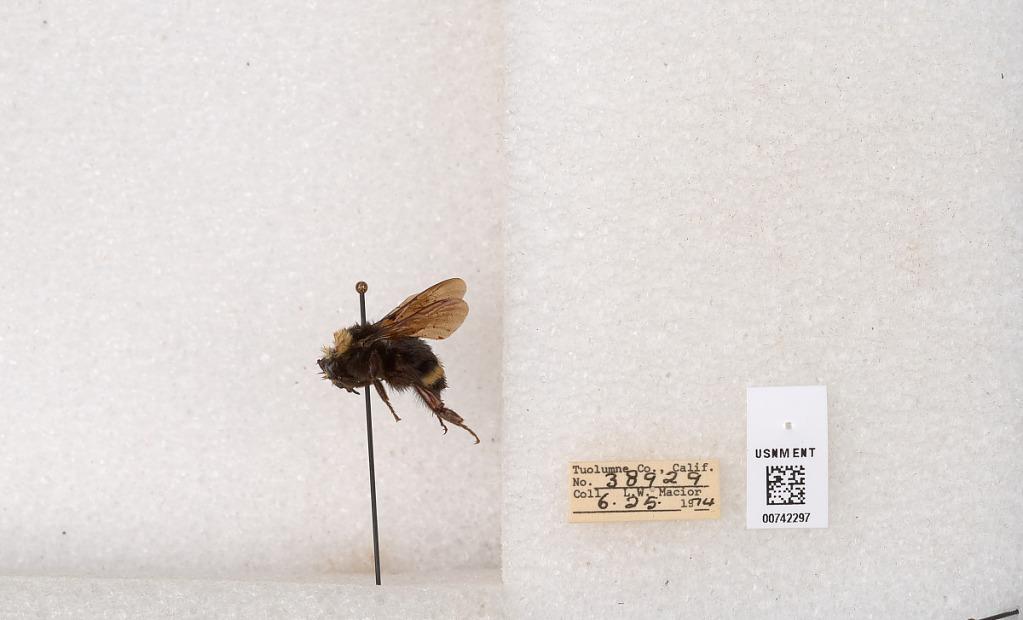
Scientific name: Bombus (Pyrobombus) vosnesenskii Radoszkowski
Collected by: L. Macior
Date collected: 1974-6-25
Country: United States
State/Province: California
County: Tuolumne
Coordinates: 38.0276, -119.955